De Young Museum

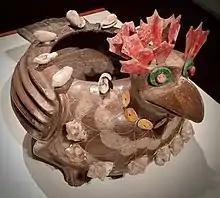
"Cover Pot" for the Teotihuacan show, 2017–18. Avian effigy, 250 – 350 AD

The museum opened in 1895 in one of the buildings originally constructed for the California Midwinter International Exposition of 1894 (a fair modeled on the Chicago World's Columbian Exposition of the previous year). It was housed in an Egyptian revival structure which had been the Fine Arts Building at the fair. The building was badly damaged in the 1906 San Francisco earthquake, and was closed for a year and a half for repairs. Before long, the museum's steady development called for a new space to better serve its growing audiences. Michael de Young responded by planning the building that would serve as the core of the de Young facility through the 20th century. Louis Christian Mullgardt, the coordinator for architecture for the 1915 Panama-Pacific International Exposition, designed the Spanish-Plateresque-style building. The new structure was completed in 1919 and formally transferred by de Young to the city's park commissioners. In 1921, de Young added a central section, together with a tower that would become the museum's signature feature, and the museum began to assume the basic configuration that it retained until 2000. De Young's efforts were honored with the changing of the museum's name to the M. H. de Young Memorial Museum. Another addition, a west wing, was completed in 1925, the year de Young died. In 1929 the original Egyptian-style building was declared unsafe and demolished.